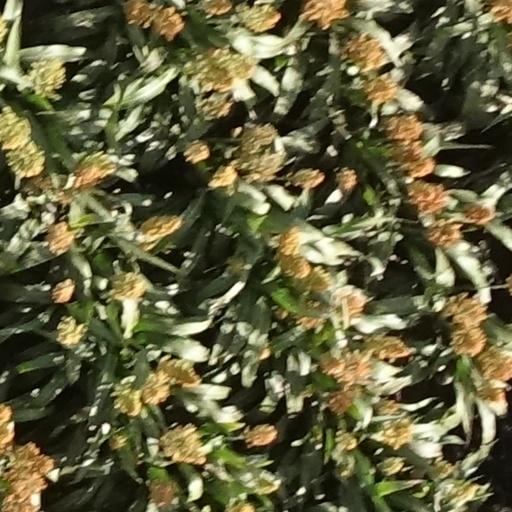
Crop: sorghum